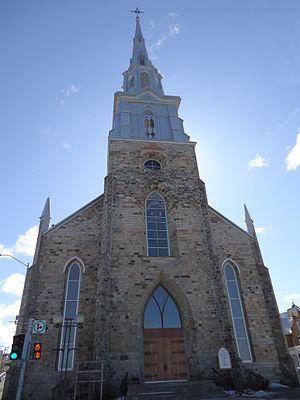
Façade de la Cathédrale Saint-Germain de Rimouski en hiver.
L'archidiocèse de Rimouski a été érigé canoniquement en 1946. Il avait d'abord été érigé en diocèse en 1867. Il est situé dans la région du Bas-Saint-Laurent, au Québec. Ce diocèse, regroupe 148 000 catholiques et 134 prêtres. Une partie de son territoire a été détaché en 1882 pour former le diocèse de Baie-Comeau et un second détachement a eu lieu en 1922 pour former le diocèse de Gaspé. Le poste d'archevêque est occupé depuis le 4 mai 2015 par Mᵍʳ Denis Grondin. Mᵍʳ Bertrand Blanchet est archevêque émérite de Rimouski.
La cathédrale Saint-Germain de Rimouski est l'église-mère de l'archidiocèse de Rimouski et la plus grande église de la ville de Rimouski au Québec. Elle est dédiée à l'évêque de Paris Germain d'Auxerre. Elle est fermée depuis novembre 2014 en raison de son mauvais état.